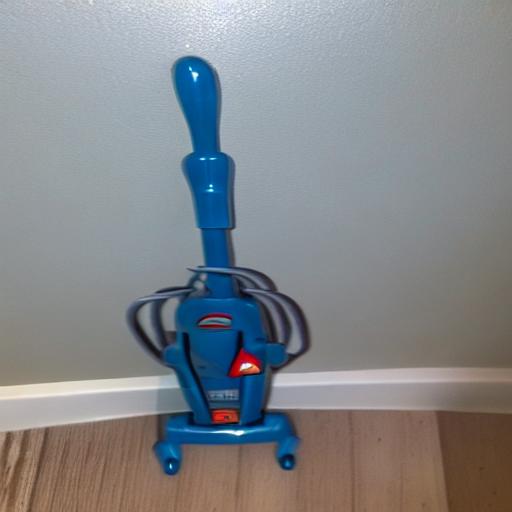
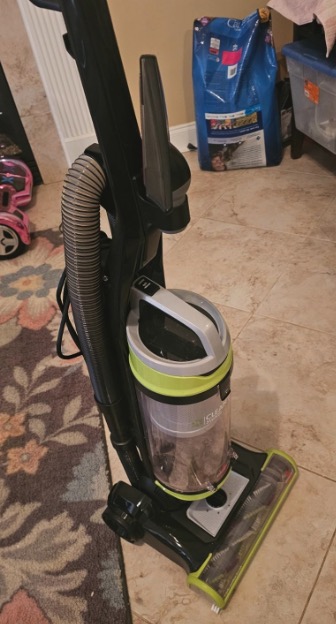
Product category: items_vacuum
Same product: no